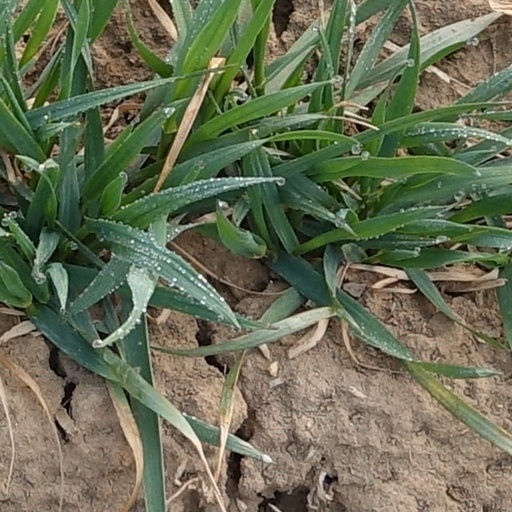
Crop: wheat